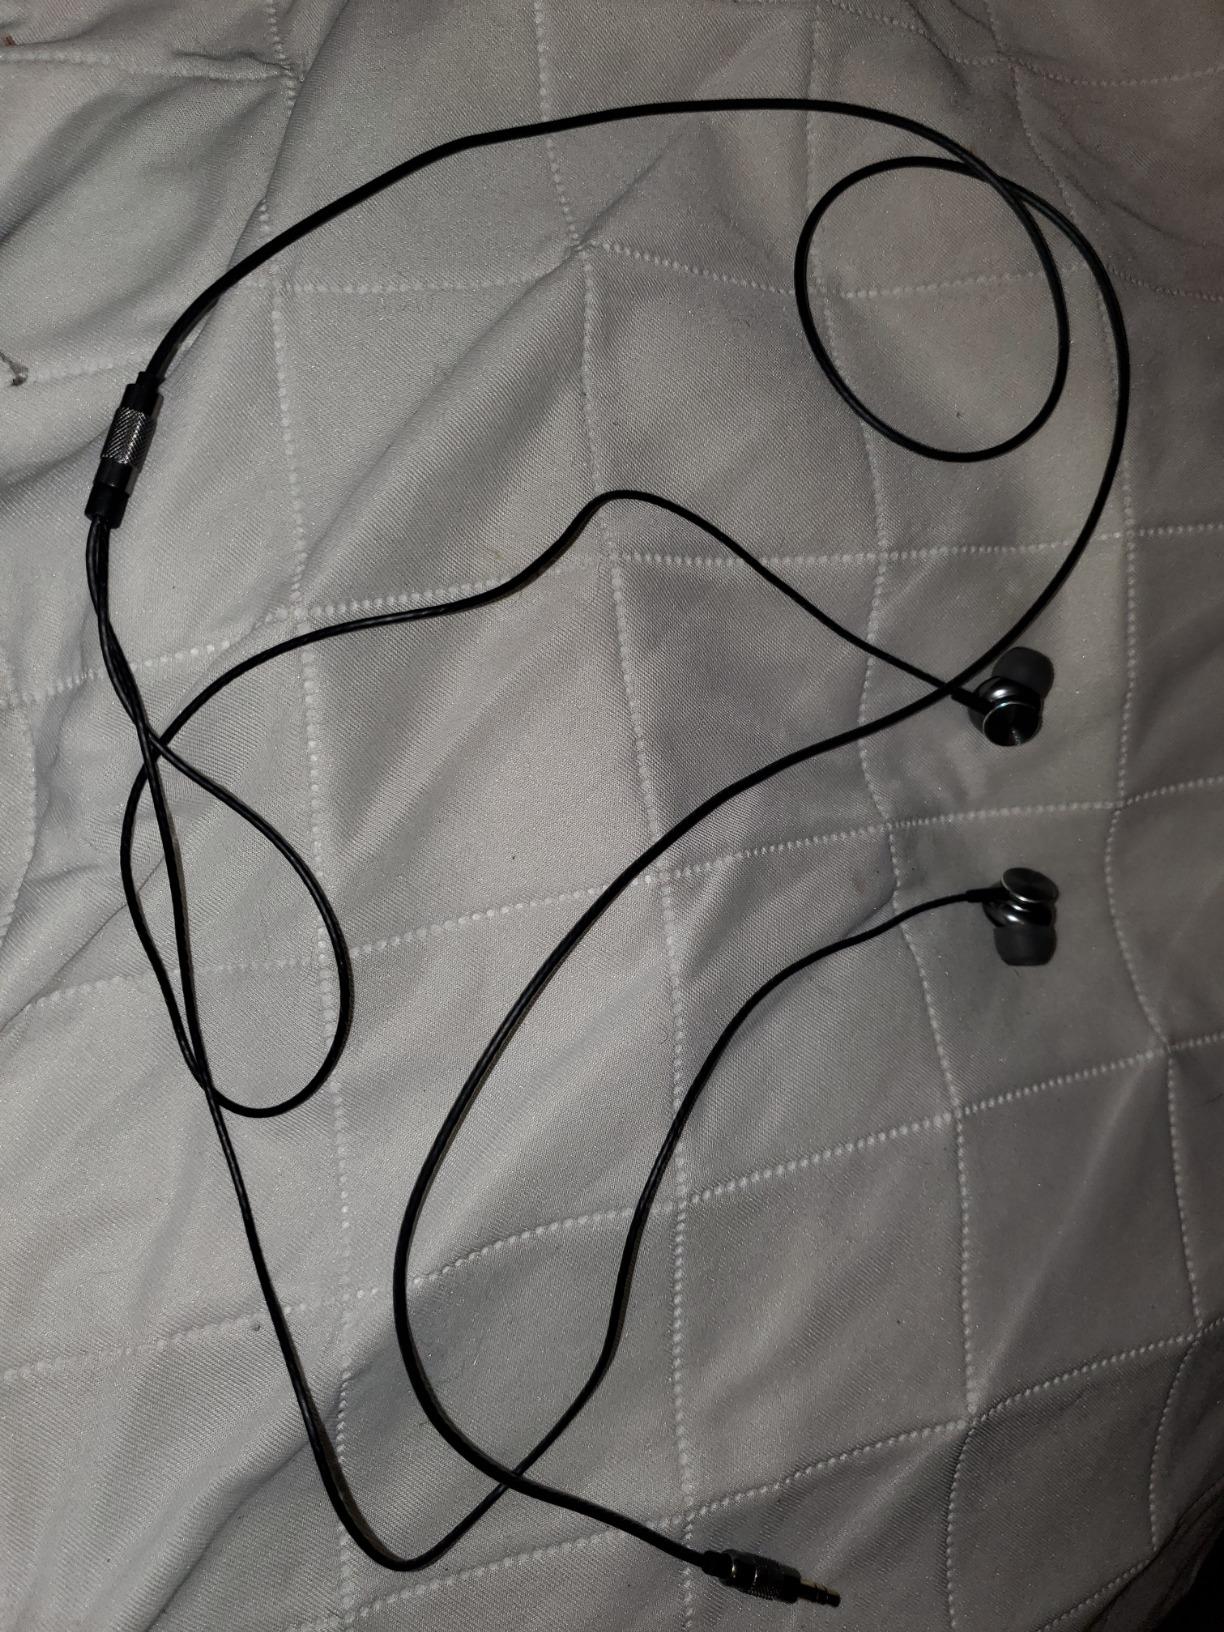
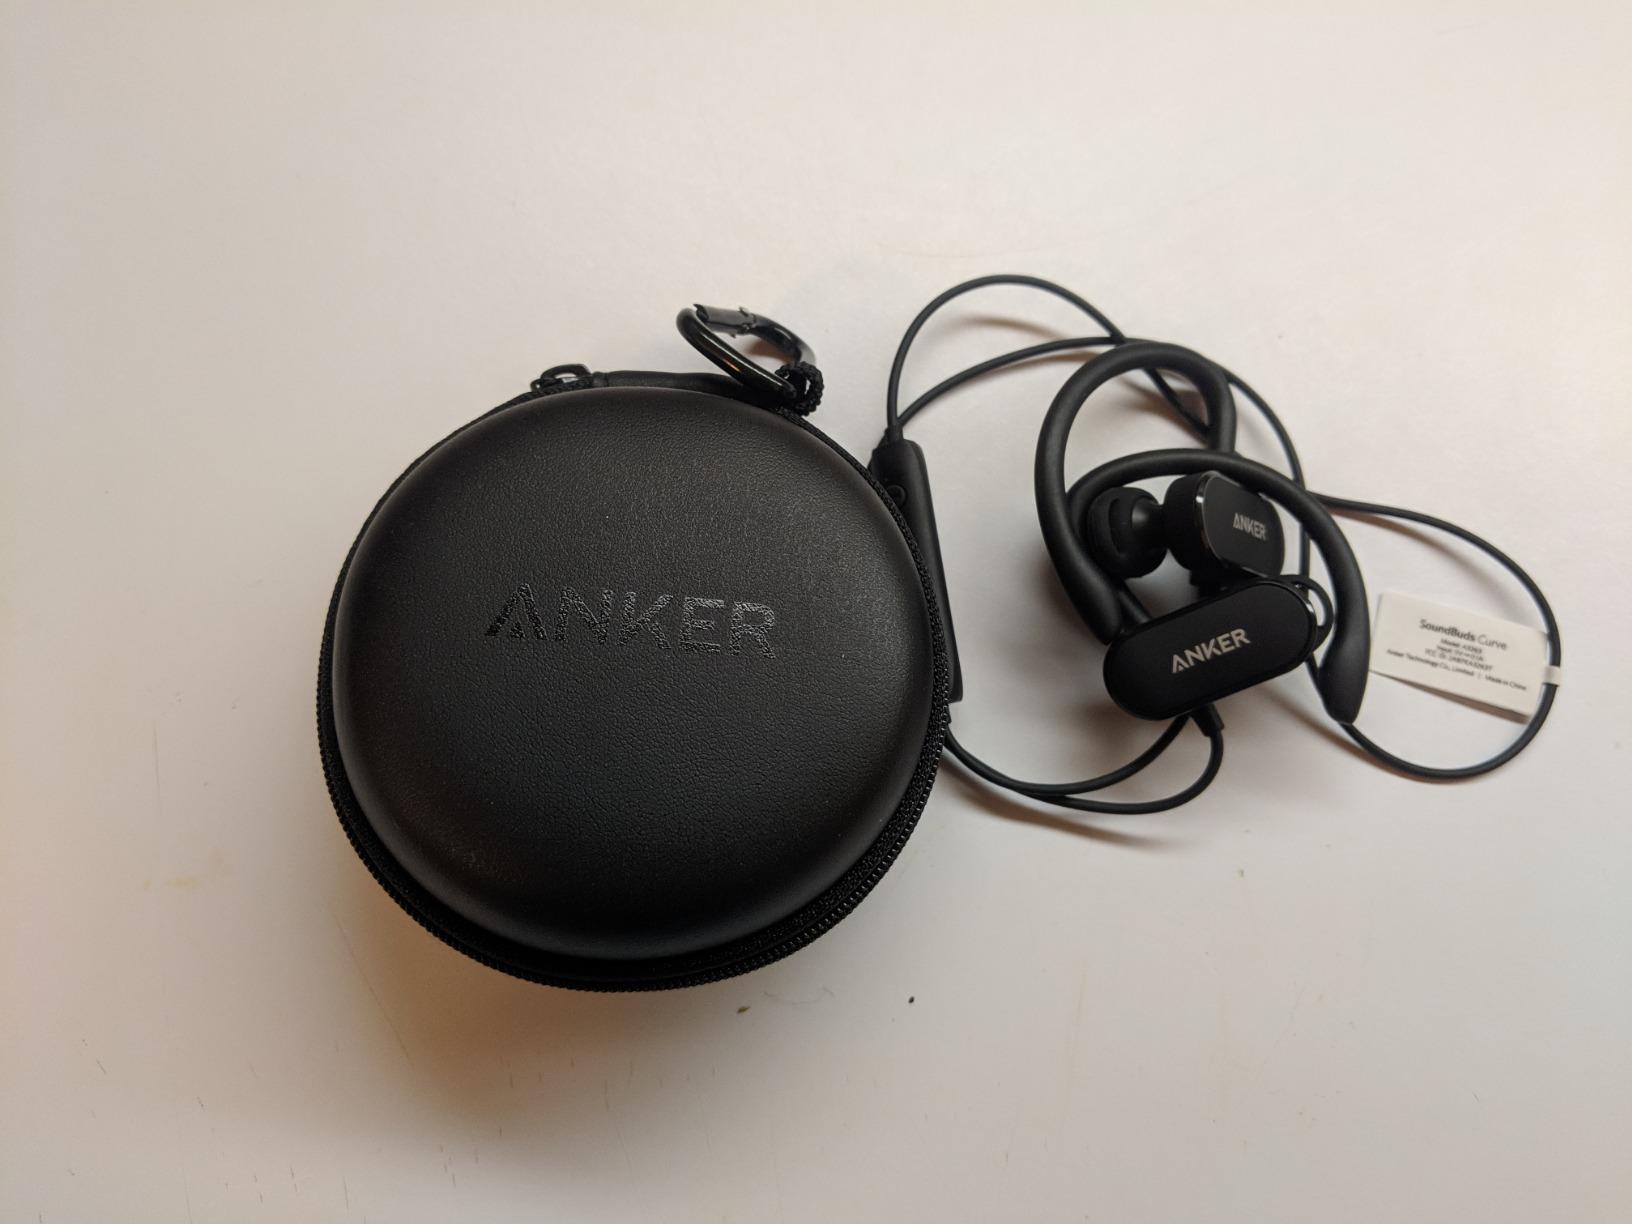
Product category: headphones
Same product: no